Ulisses FC

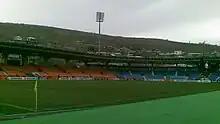
V. Sargsyan Rep. Stadium, the last home stadium used by Ulisses FC

In 2006, the club changed their name with the arrival of new sponsor. they occupied the 8th place at the 2006 Armenian Premier League season grabbing the chance to save their place in the top league in a decisive match with FC Dinamo Yerevan. Winning the game, Ulisses FC secured their place in the top tier for the next season. In seasons 2007 and 2008 team play was much better, and there was no need of survival games.